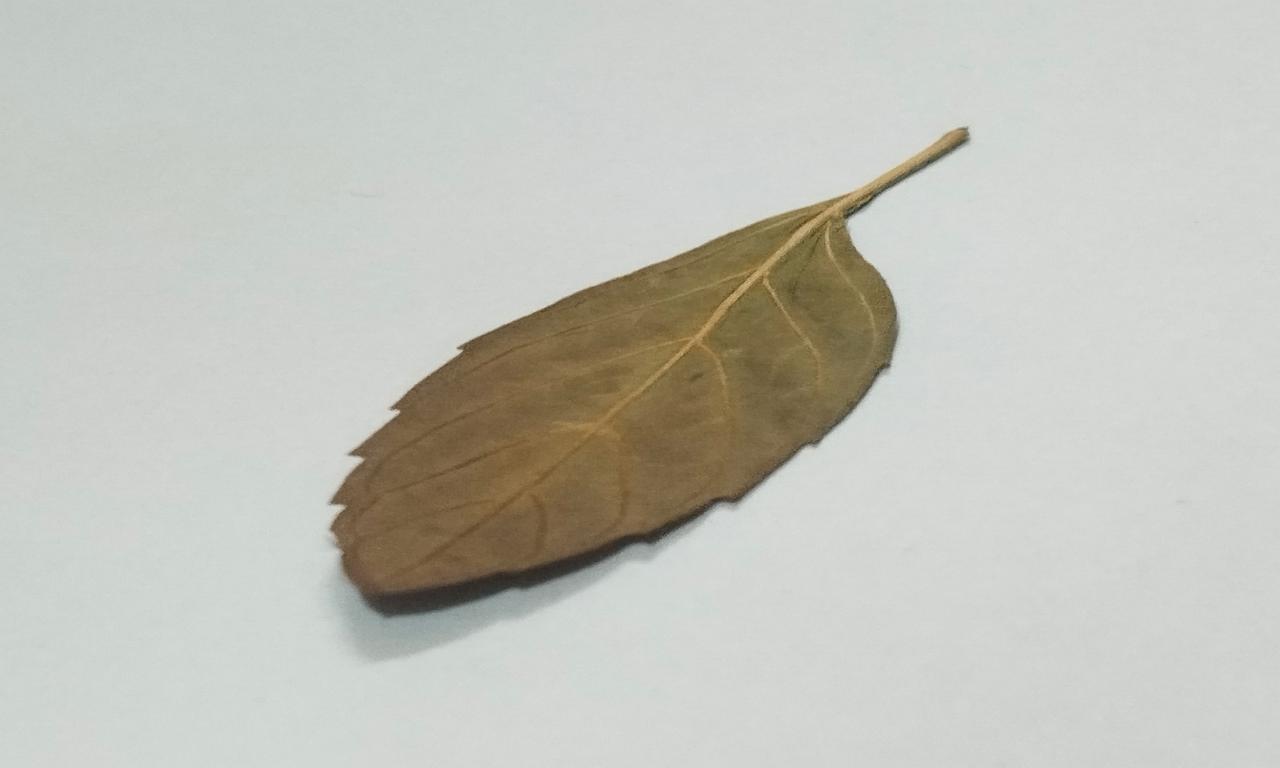
Label: Dried